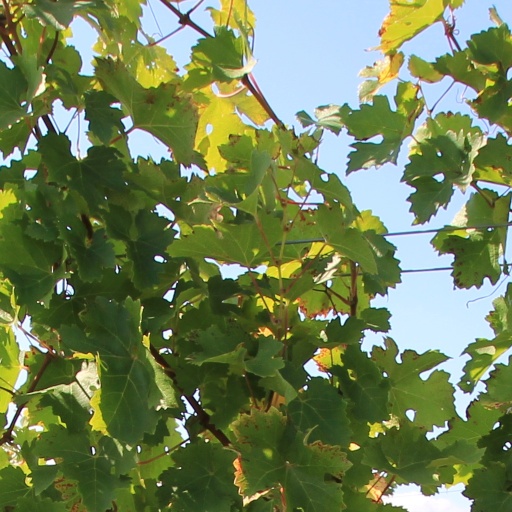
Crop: grape